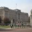
Label: castle